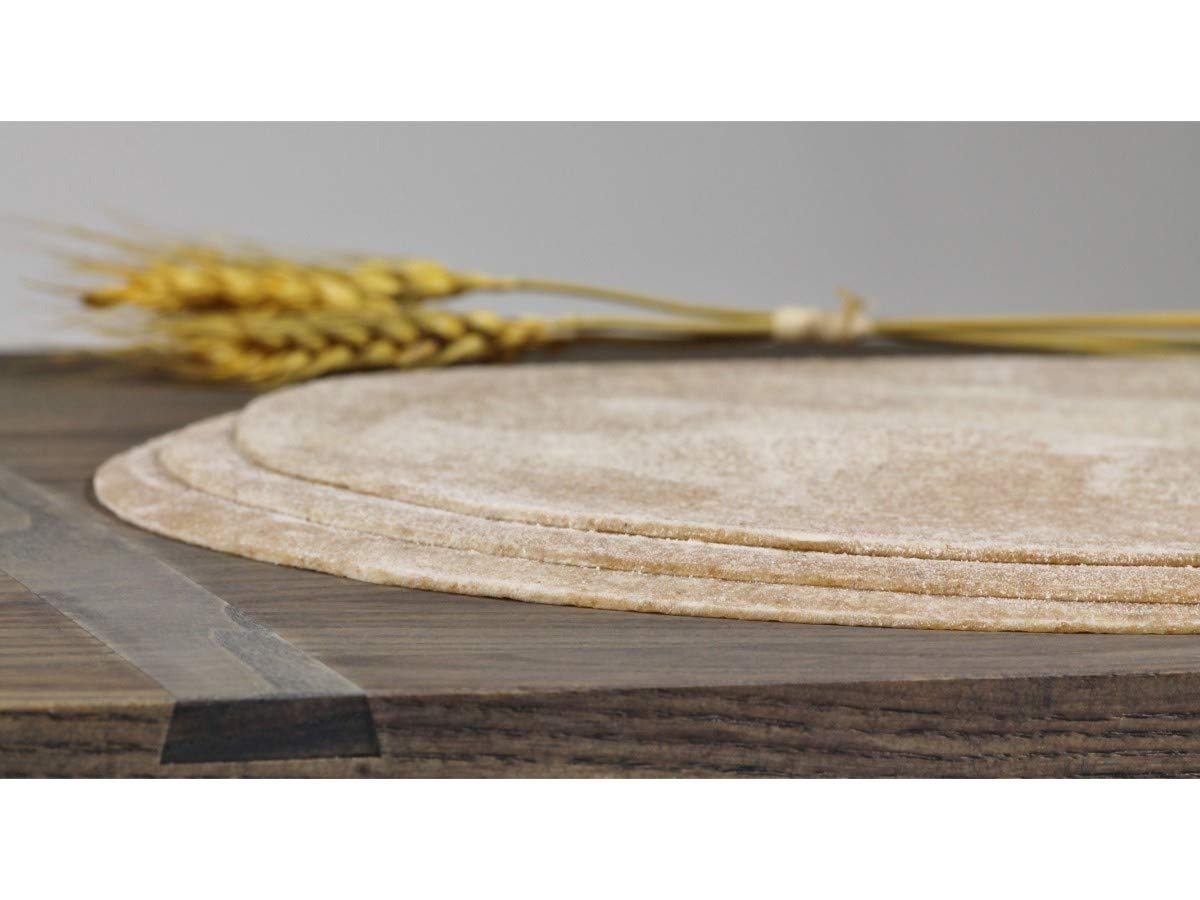
Item Name: Ultra Thin Crust Whole Wheat Round Par Baked Pizza Shell Flatbread, 16 inch - 50 per case.
Bullet Point: Ships frozen, CANNOT be cancelled after being processed.
Product Description: Ultra Thin Crust Whole Wheat Round Par Baked Pizza Shell Flatbread, 16 inch -- 50 per case. We Took Our Popular Original Thin Crust And Added Stone Ground Whole Wheat For The Health Conscious Customer. Our Whole Wheat Blend Crust Uses Only The Highest Quality Ingredients And No Preservatives. To Preserve The Moistness Of The Crust, Our Whole Wheat Blend Crusts Are Not Docked. Now Your Customers Can Enjoy A Delicious Thin Crust, Guilt Free Pizza. Keep Frozen Until Ready To Use. Refrigerate Upon Opening. Good For 5 Days 10.5 Ounce
Value: 50.0
Unit: Count

Price: 147.14